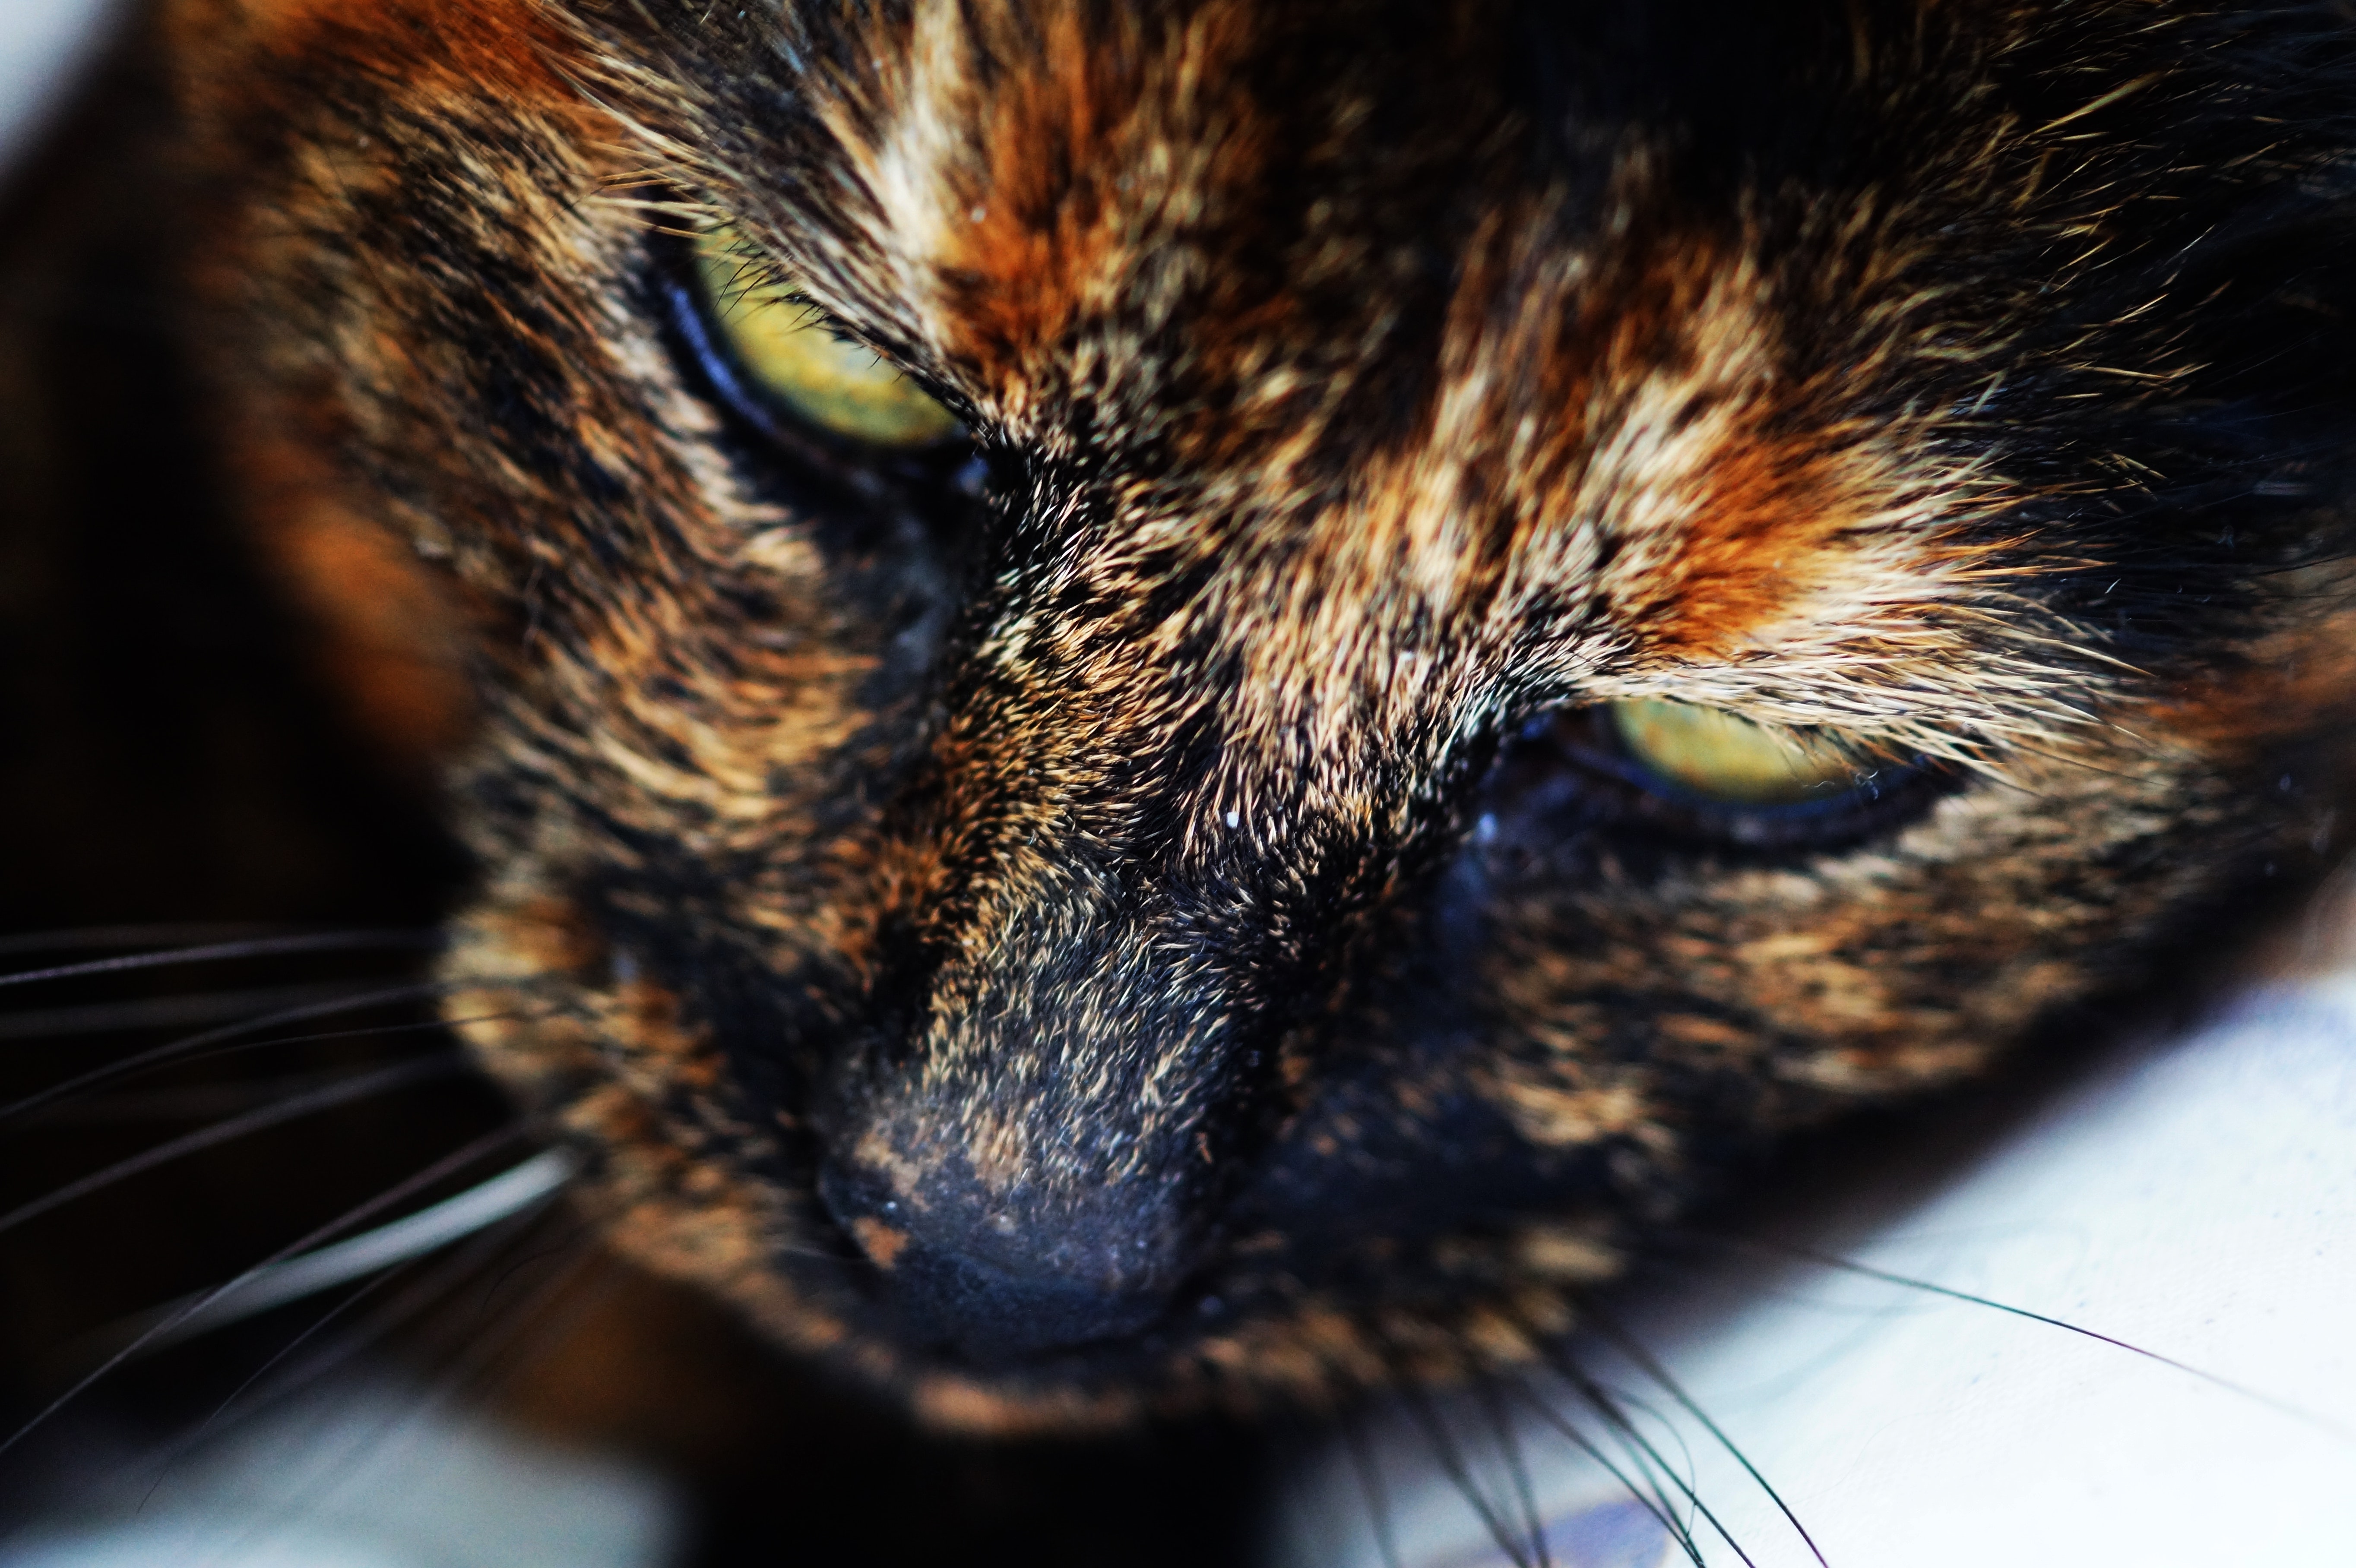
cat, whiskers, nose, felidae, small to medium sized cats, close up, eye, fur, snout, organ, carnivore, tabby cat, iris, photography, domestic short haired cat, european shorthair, ear